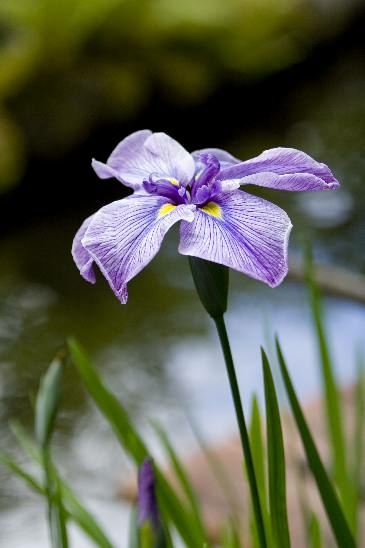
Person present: No